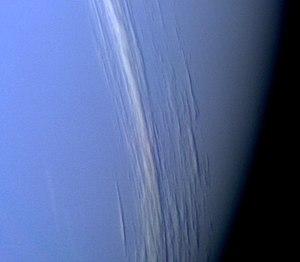
Neptune est la huitième et dernière planète du Système solaire par distance croissante au Soleil.
En astronomie, le mot atmosphère, désigne au sens large, l'enveloppe externe d'une planète ou d'une étoile, constituée principalement de gaz neutres et d'ions.
L’atmosphère de Neptune est proche de celle d'Uranus. Elle représente entre 5 et 10 % de la masse de la planète et s'étend sur 10 à 20 % du rayon de la planète où la pression est de 10 GPa.